Juliet Bravo

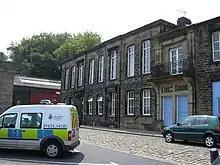
Bacup police station acted as Hartley police station.

Studio scenes for the first two series were recorded at BBC Television Centre, Wood Lane in London. From the third series onward, studio scenes were recorded at the BBC's Pebble Mill Studios in Birmingham. Exterior scenes were filmed in the Lancashire towns of Colne, Bacup, Accrington, Nelson, Burnley, Blackburn, Simonstone and Read. Other locations around east Lancashire, West Yorkshire such as Todmorden and the Black Country (Tipton and Dudley) were also used. The exterior of Hartley Police Station seen throughout the entire series run was in fact the real-life police station on Bank Street in the town of Bacup. When the station closed in 2011, a campaign was mounted by fans of the series to save it from demolition and turn it into a museum dedicated to the series' legacy. In 2012 it was purchased by a local developer and turned into 6 new flats.